Newcastle upon Tyne West (UK Parliament constituency)

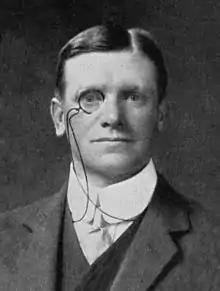
Edward Shortt

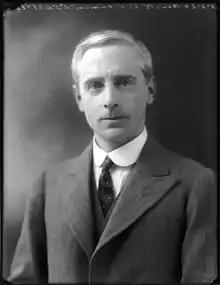
Denman

Another General Election was required to take place before the end of 1940. The political parties had been making preparations for an election to take place from 1939 and by the end of this year, the following candidates had been selected;